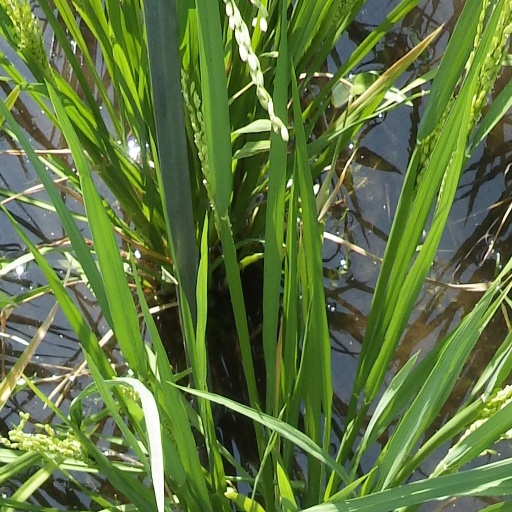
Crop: rice